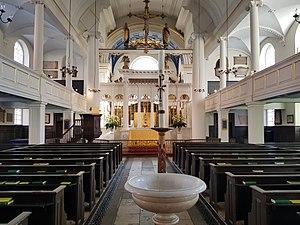
Vue intérieure de la chapelle Grosvenor, Mayfair, Londres.
La chapelle Grosvenor, en anglais Grosvenor Chapel, est une église située dans la cité de Westminster, à Londres.